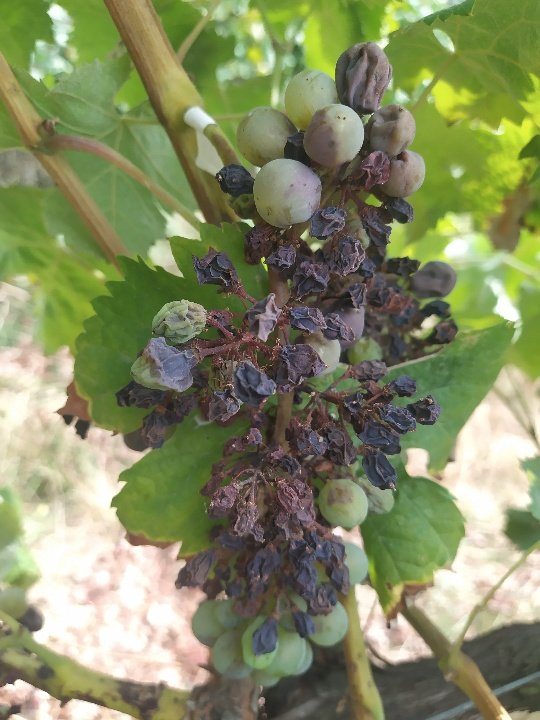
Berries visible: 68
Grape clusters: 1